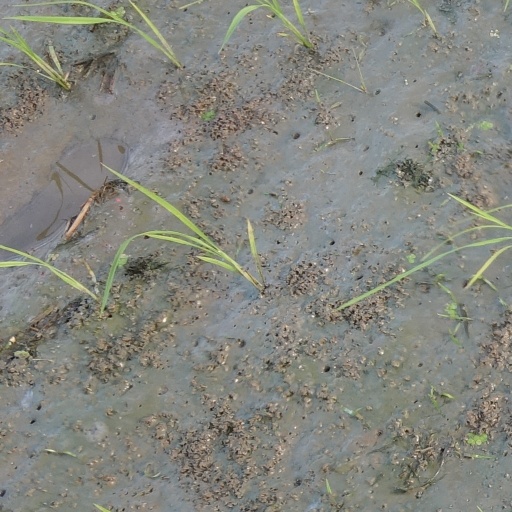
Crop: rice